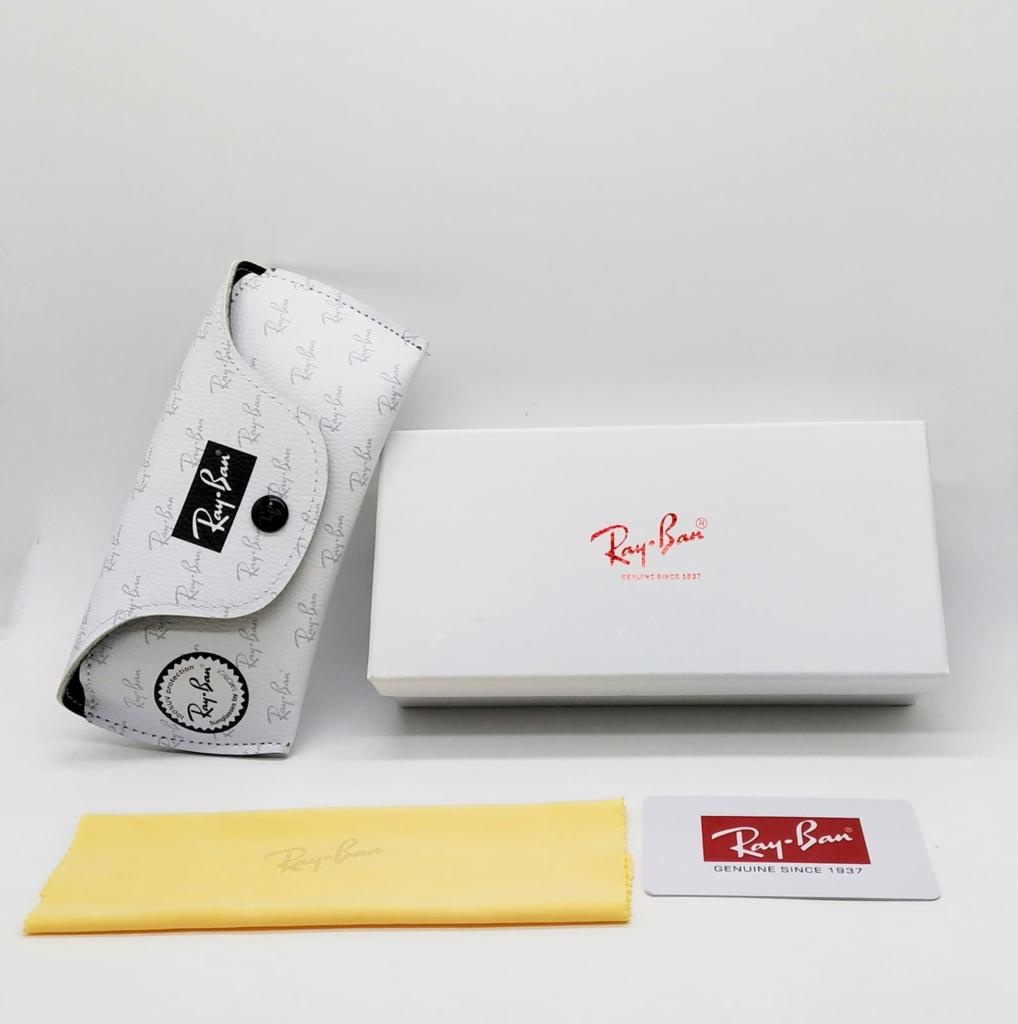
Ray Ban Branded Original Sunglass Case With Brand Cover & Dust Cover And Hard Box For All Type of Sunglass RB-WHT-BOX
Ray Ban Branded Original Sunglass Case With Brand Cover & Dust Cover And Hard Box For All Type of Sunglass
Brand: Houseofaww
Category: Health & Beauty > Personal Care > Vision Care > Eyewear Accessories > Eyewear Cases & Holders